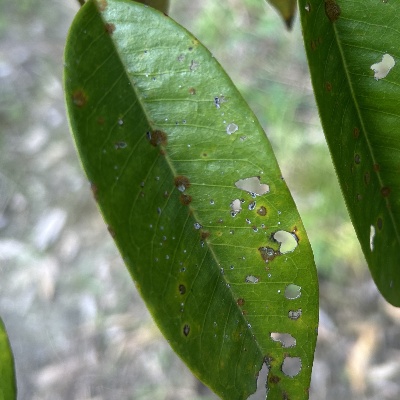
Label: Leaf_Algal